Hendrik Dirk Kruseman van Elten

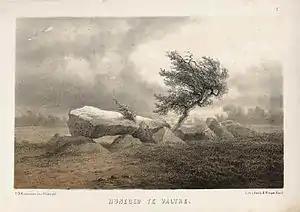
"Hunebed te Valthe"

Hendrik Dirk Kruseman van Elten (Alkmaar; November 14, 1829 in Alkmaar — July 12, 1904 in Paris) was a Dutch landscape painter, etcher and lithographer.